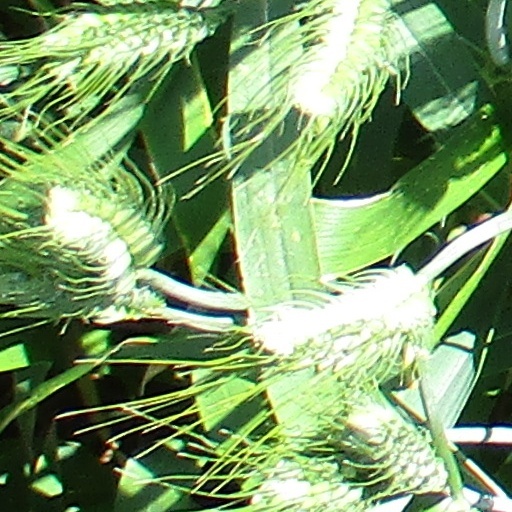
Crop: wheat